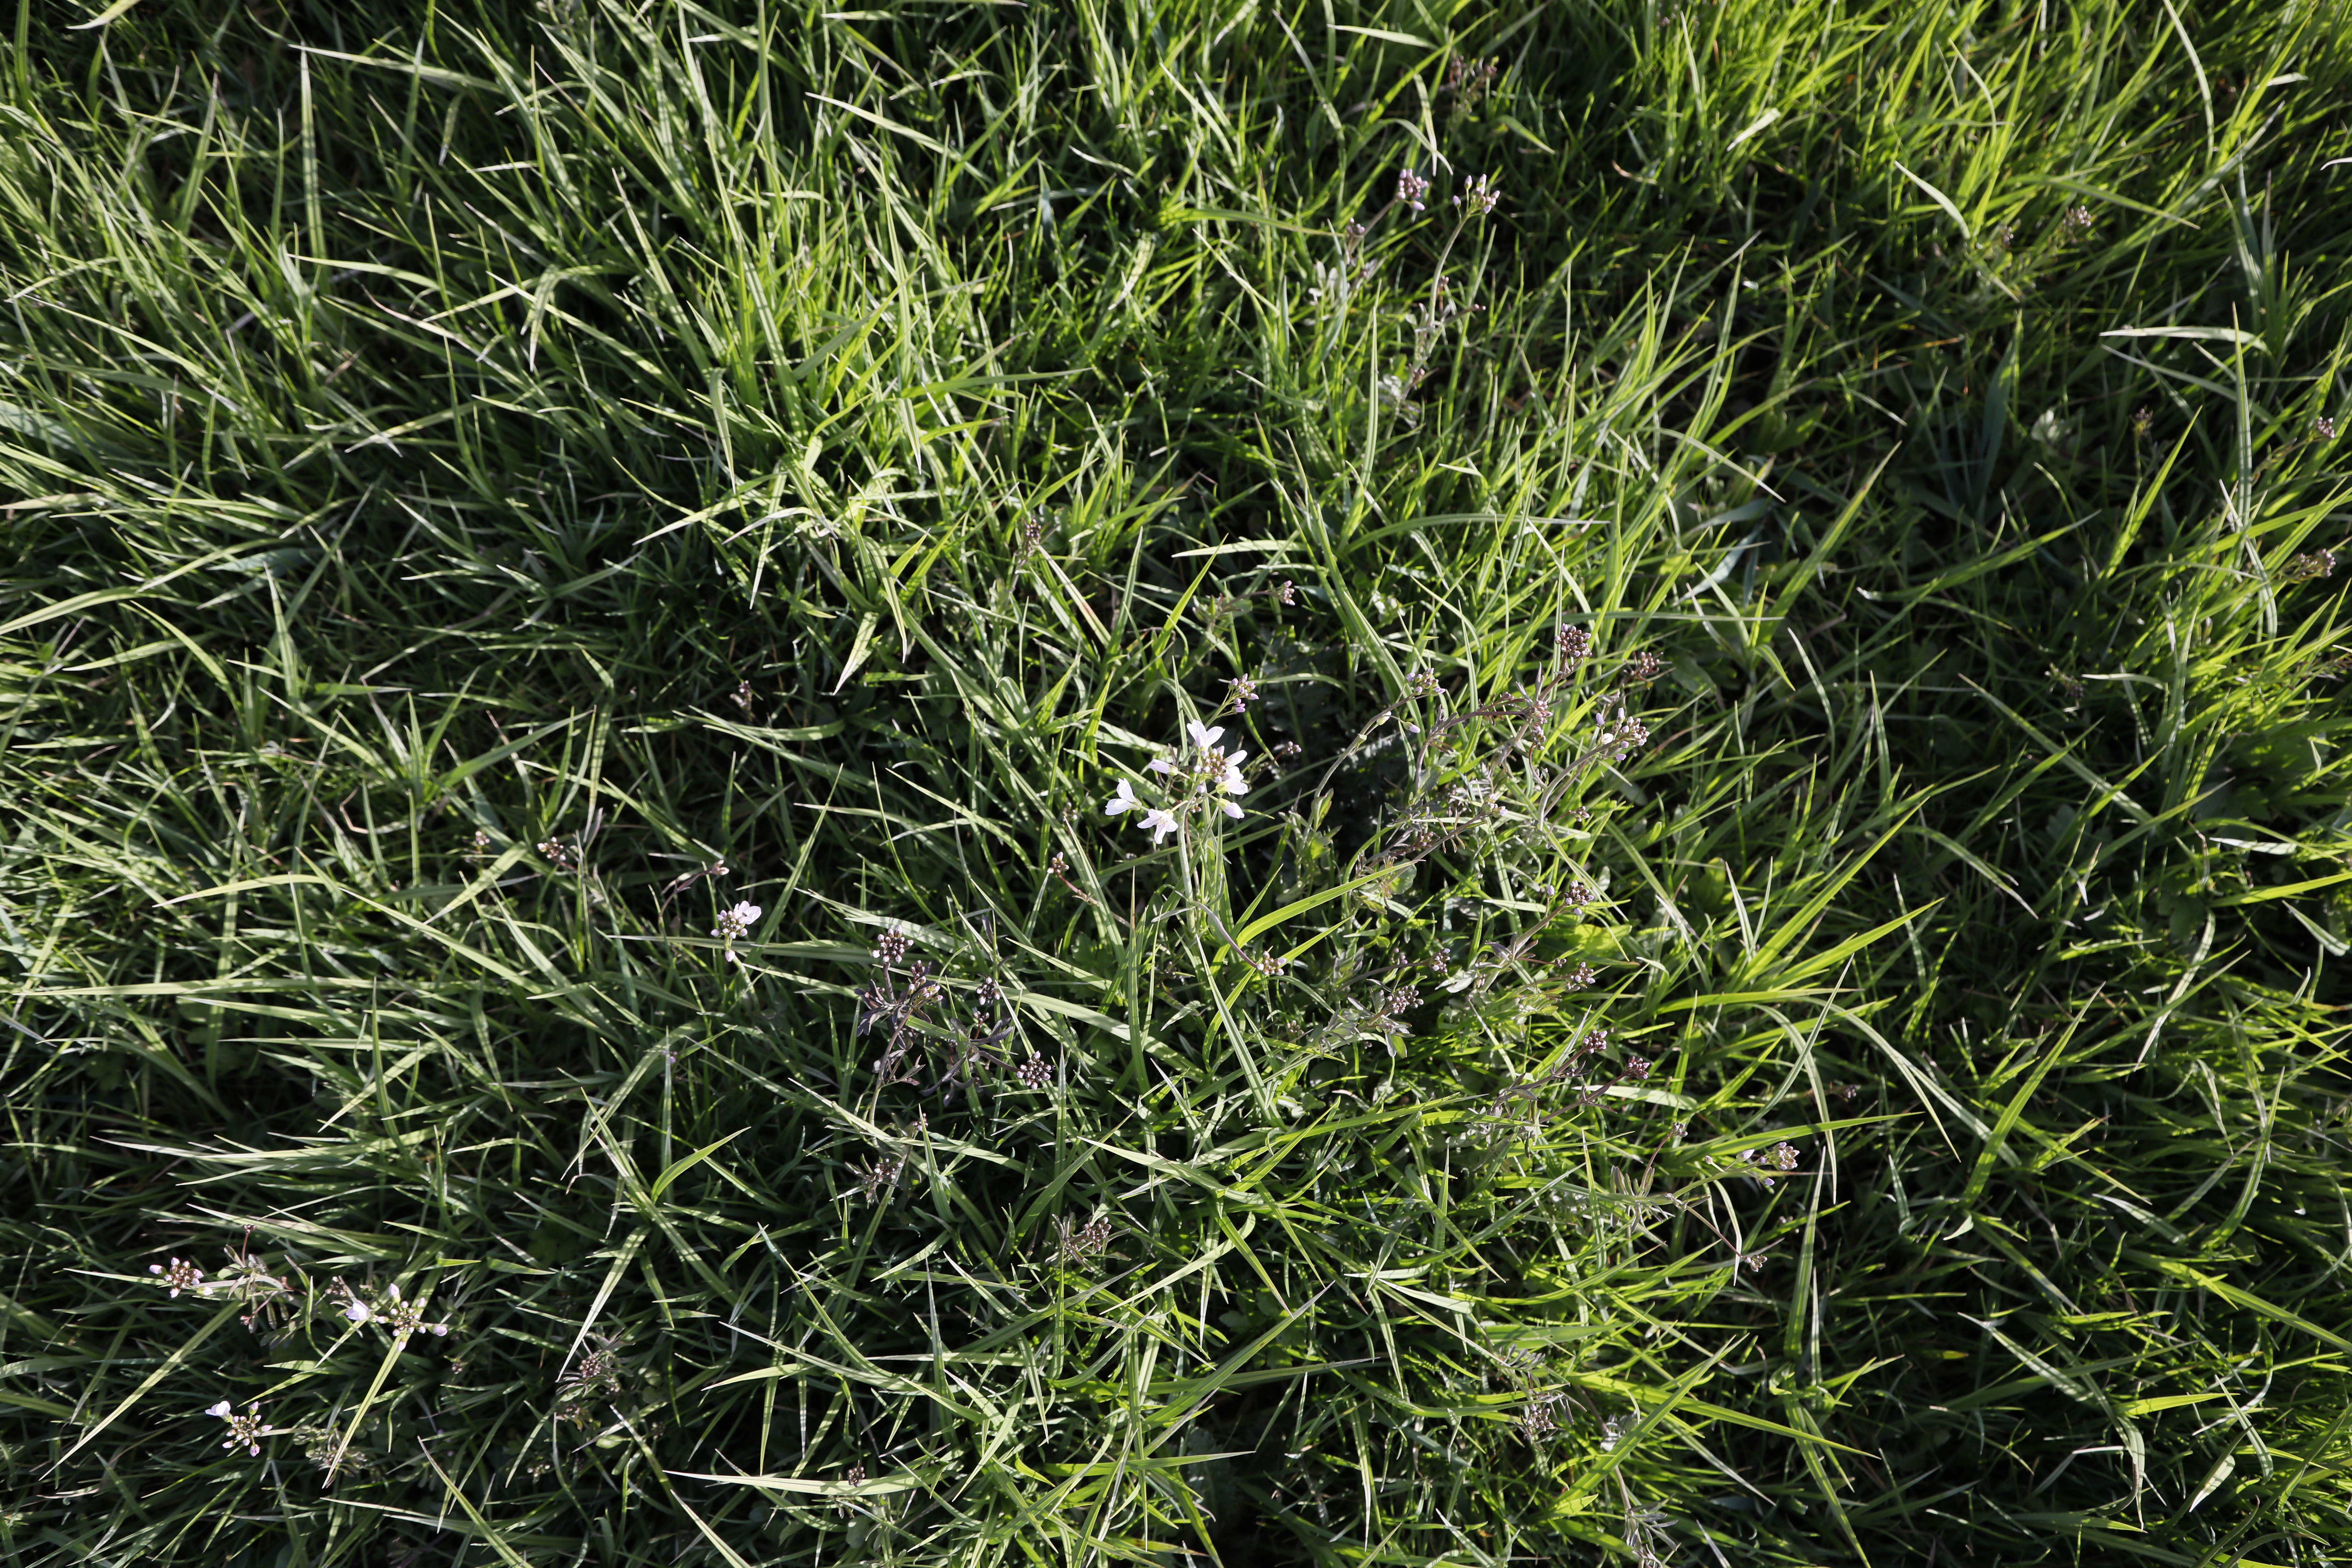
Plant species: Cardamine pratensis